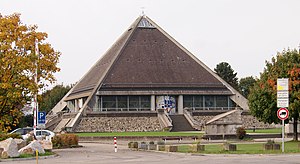
Vejkirke / Andre lande
Autobahnkirche Baden-Baden
En vejkirke er en kirke, som opfylder et sæt kriterier, der indbefatter at den ligger lettilgængeligt for vejfarende, er historisk eller arkitektonisk interessant, og har udvidede åbningstider, især om sommeren. Vejkirkebegrebet opstod i Tyskland, hvor den første kirke blev vejkirke i 1958.